Hurricane Sandy

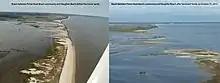
Before and after image of flooding caused by Hurricane Sandy at Prime Hook National Wildlife Refuge

By the afternoon of October 29, rainfall at Rehoboth Beach totaled . Other precipitation reports include nearly at Indian River Inlet and more than in Dover and Bear. At 4 p.m. on October 29, Delmarva Power reported on its website that more than 13,900 customers in Delaware and portions of the Eastern Shore of Maryland had lost electric service as high winds brought down trees and power lines. About 3,500 of those were in New Castle County, 2,900 were in Sussex, and more than 100 were in Kent County. Some residents in Kent and Sussex Counties experienced power outages that lasted up to nearly six hours. At the peak of the storm, more than 45,000 customers in Delaware were without power. The Delaware Memorial Bridge speed limit was reduced to and the two outer lanes in each direction were closed. Officials planned to close the span entirely if sustained winds exceeded . A wind gust of was measured at Lewes just before 2:30 p.m. on October 29. Delaware Route 1 was closed due to water inundation between Dewey Beach and Fenwick Island. In Dewey Beach, flood waters were in depth. Following the impact in Delaware, President Barack Obama declared the entire state a federal disaster area, providing money and agencies for disaster relief in the wake of Hurricane Sandy.